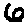
Label: 6